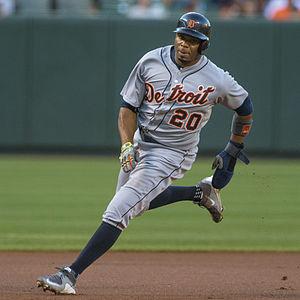
Rajai Lavae Davis est un voltigeur de la Ligue majeure de baseball.